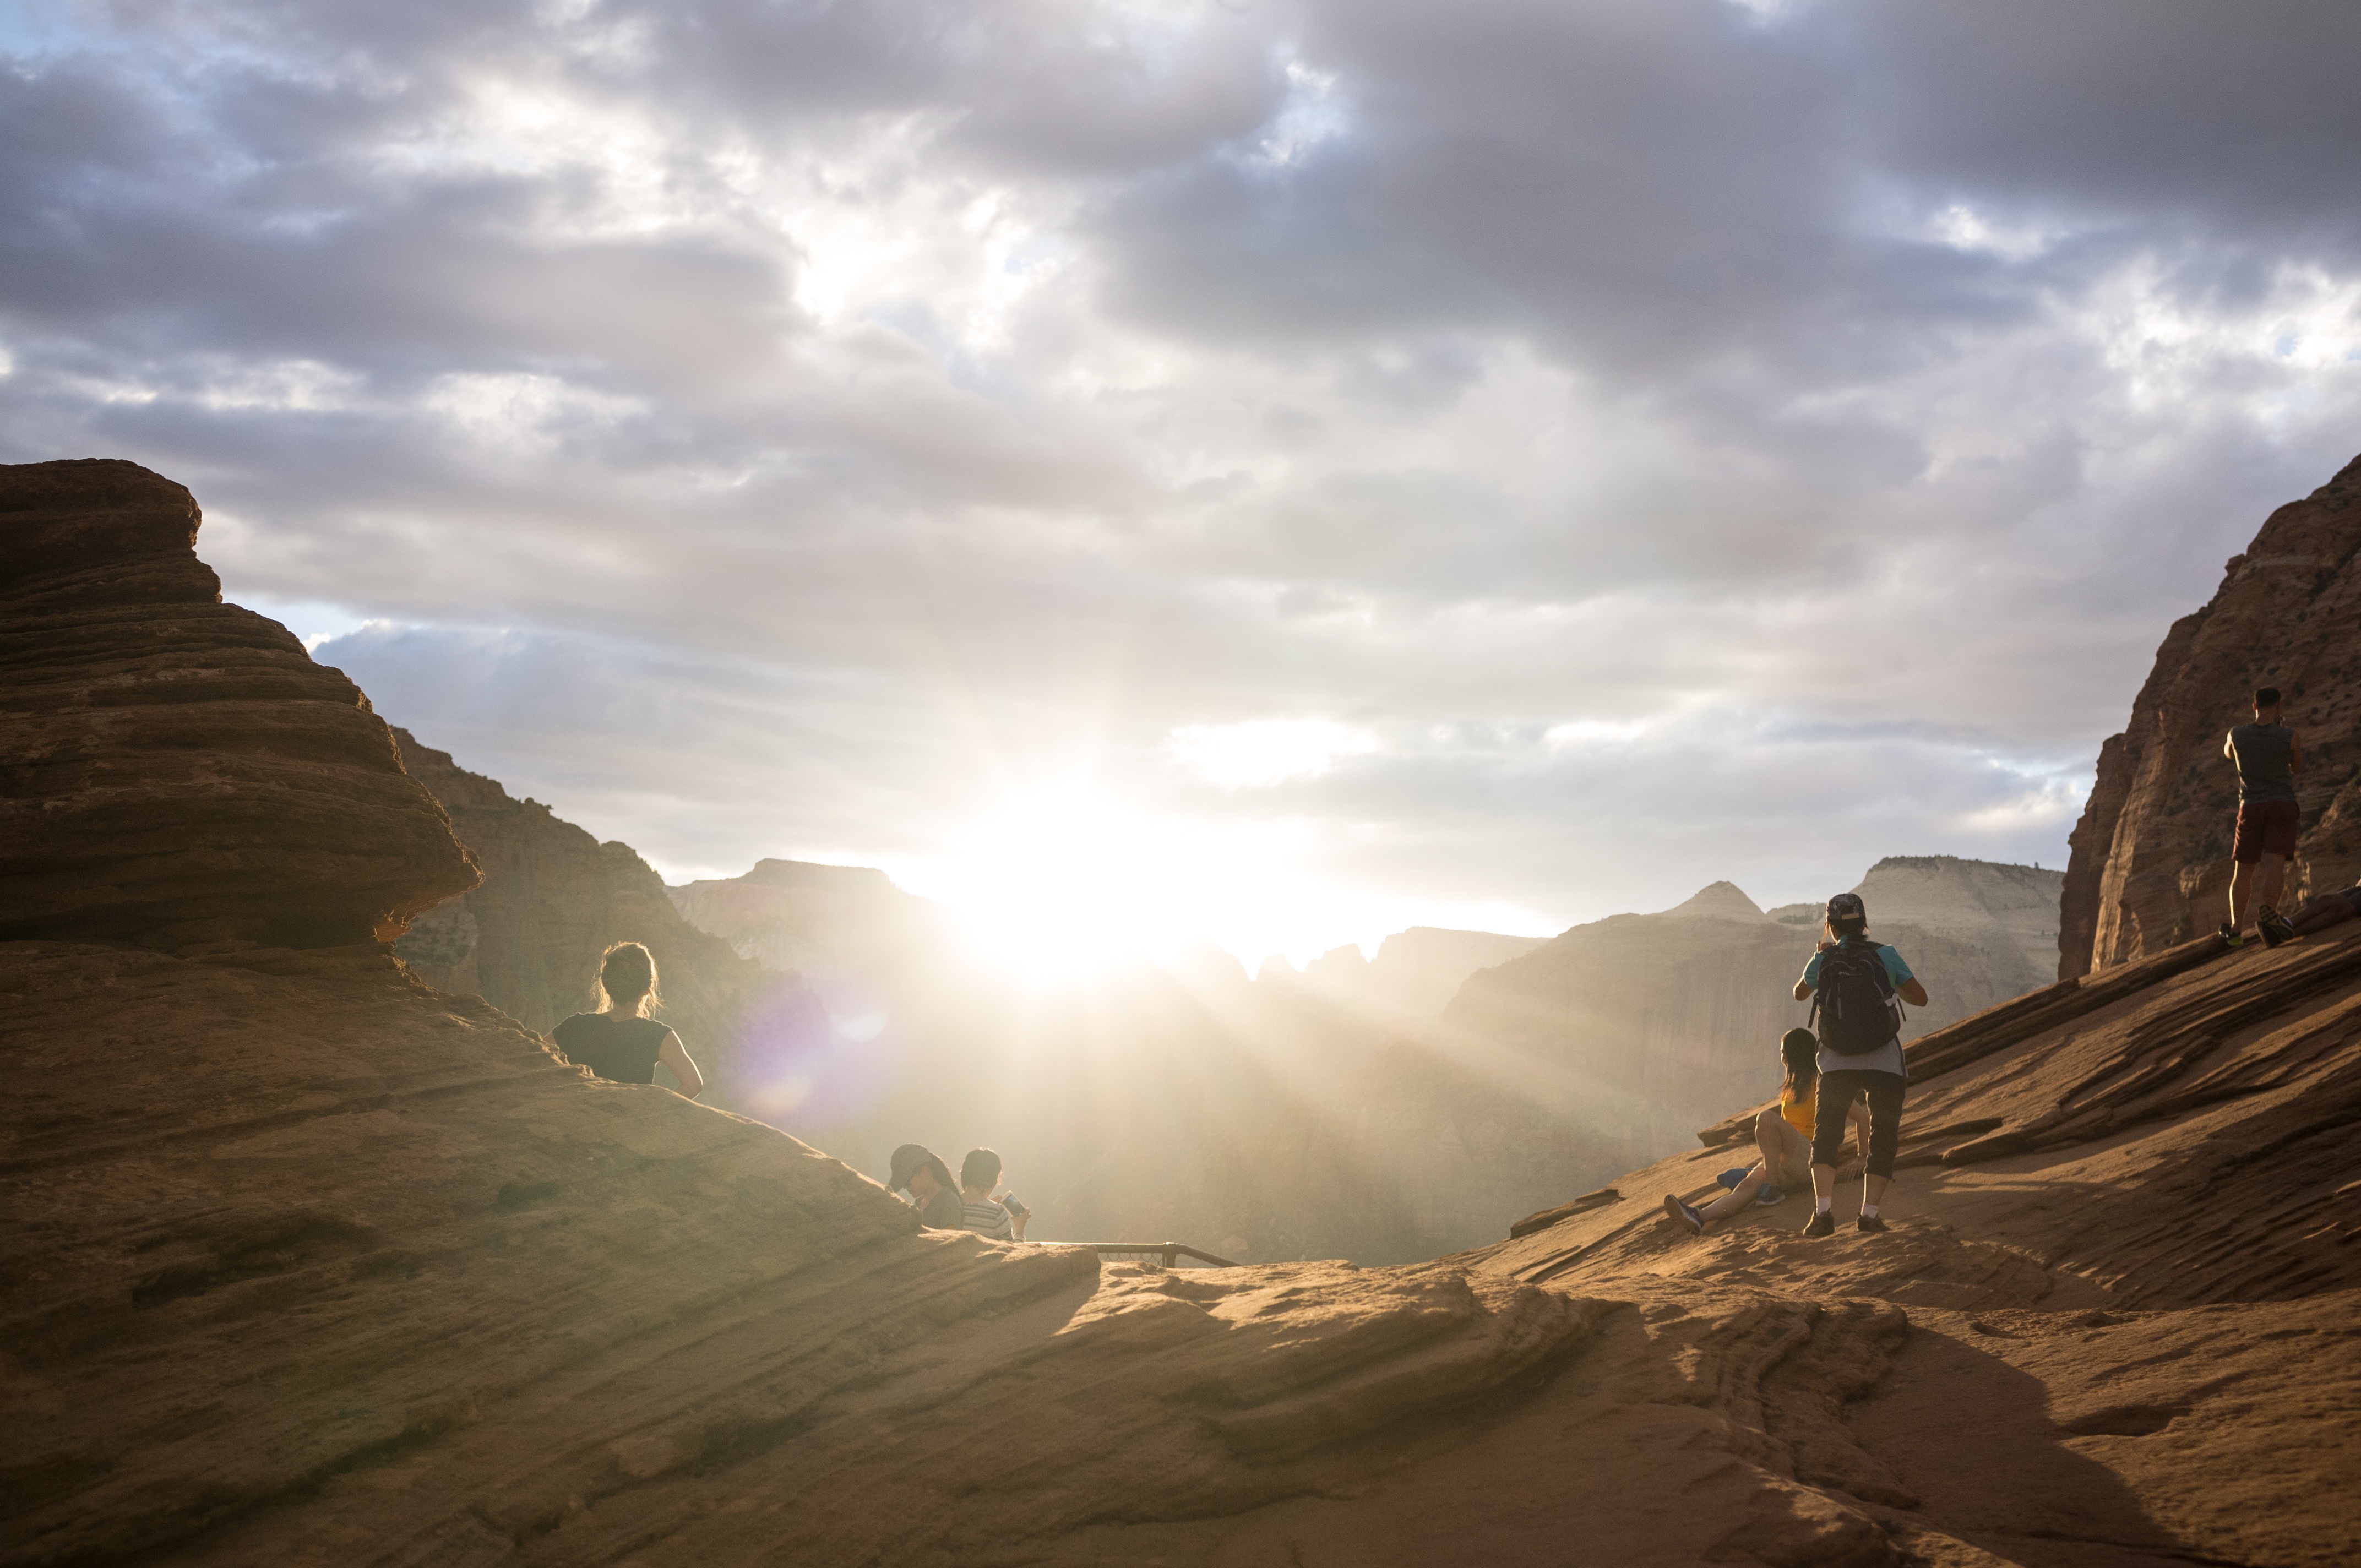
landscape, rock, mountain, cloud, sky, sunrise, sunlight, morning, hill, desert, valley, mountain range, terrain, geology, badlands, plateau, wadi, landform, natural environment, geographical feature, mountainous landforms